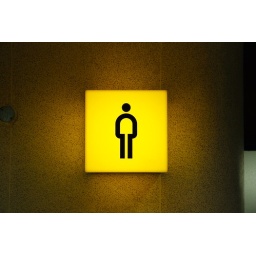
I really like the icons in the Barbican. The bold black lines against the yellow is timeless.